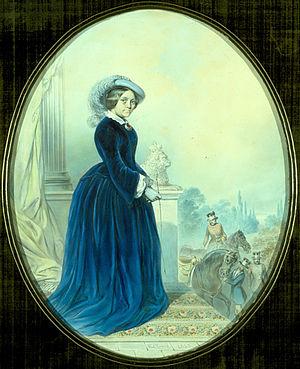
Louise Christine Rasmussen, comtesse von Danner, née le 21 avril 1814 à Copenhague et morte le 6 mars 1874 à Gênes, est la fille née hors mariage de G. L. Koppen et de Juliane Caroline Rasmussen.